Chrysler 180

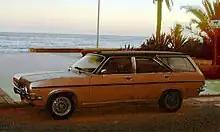
A Spanish Chrysler 180 converted to estate

Chrysler decided to move the assembly lines from the Poissy factory to the Villaverde plant of its Spanish subsidiary, Barreiros. Barreiros had been assembling many Simca and Chrysler models previously for the protected Spanish market, but for the first time, it would become the sole supplier of the entire model line for all markets. The vehicle became popular in its new home market, and local coachbuilders even created estate and stretched versions of the car. The lineup remained mostly unchanged in most markets, although the 160 was not offered in Spain, which in turn received a new diesel model, powered by the Barreiros 2.0 L diesel engine (not offered in other European markets).